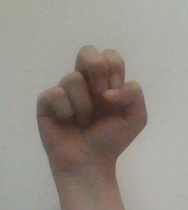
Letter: gaaf